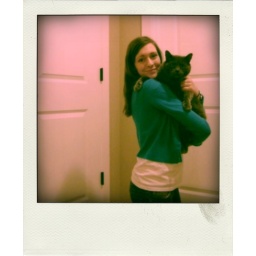
A girl and her cat in vintage polaroid